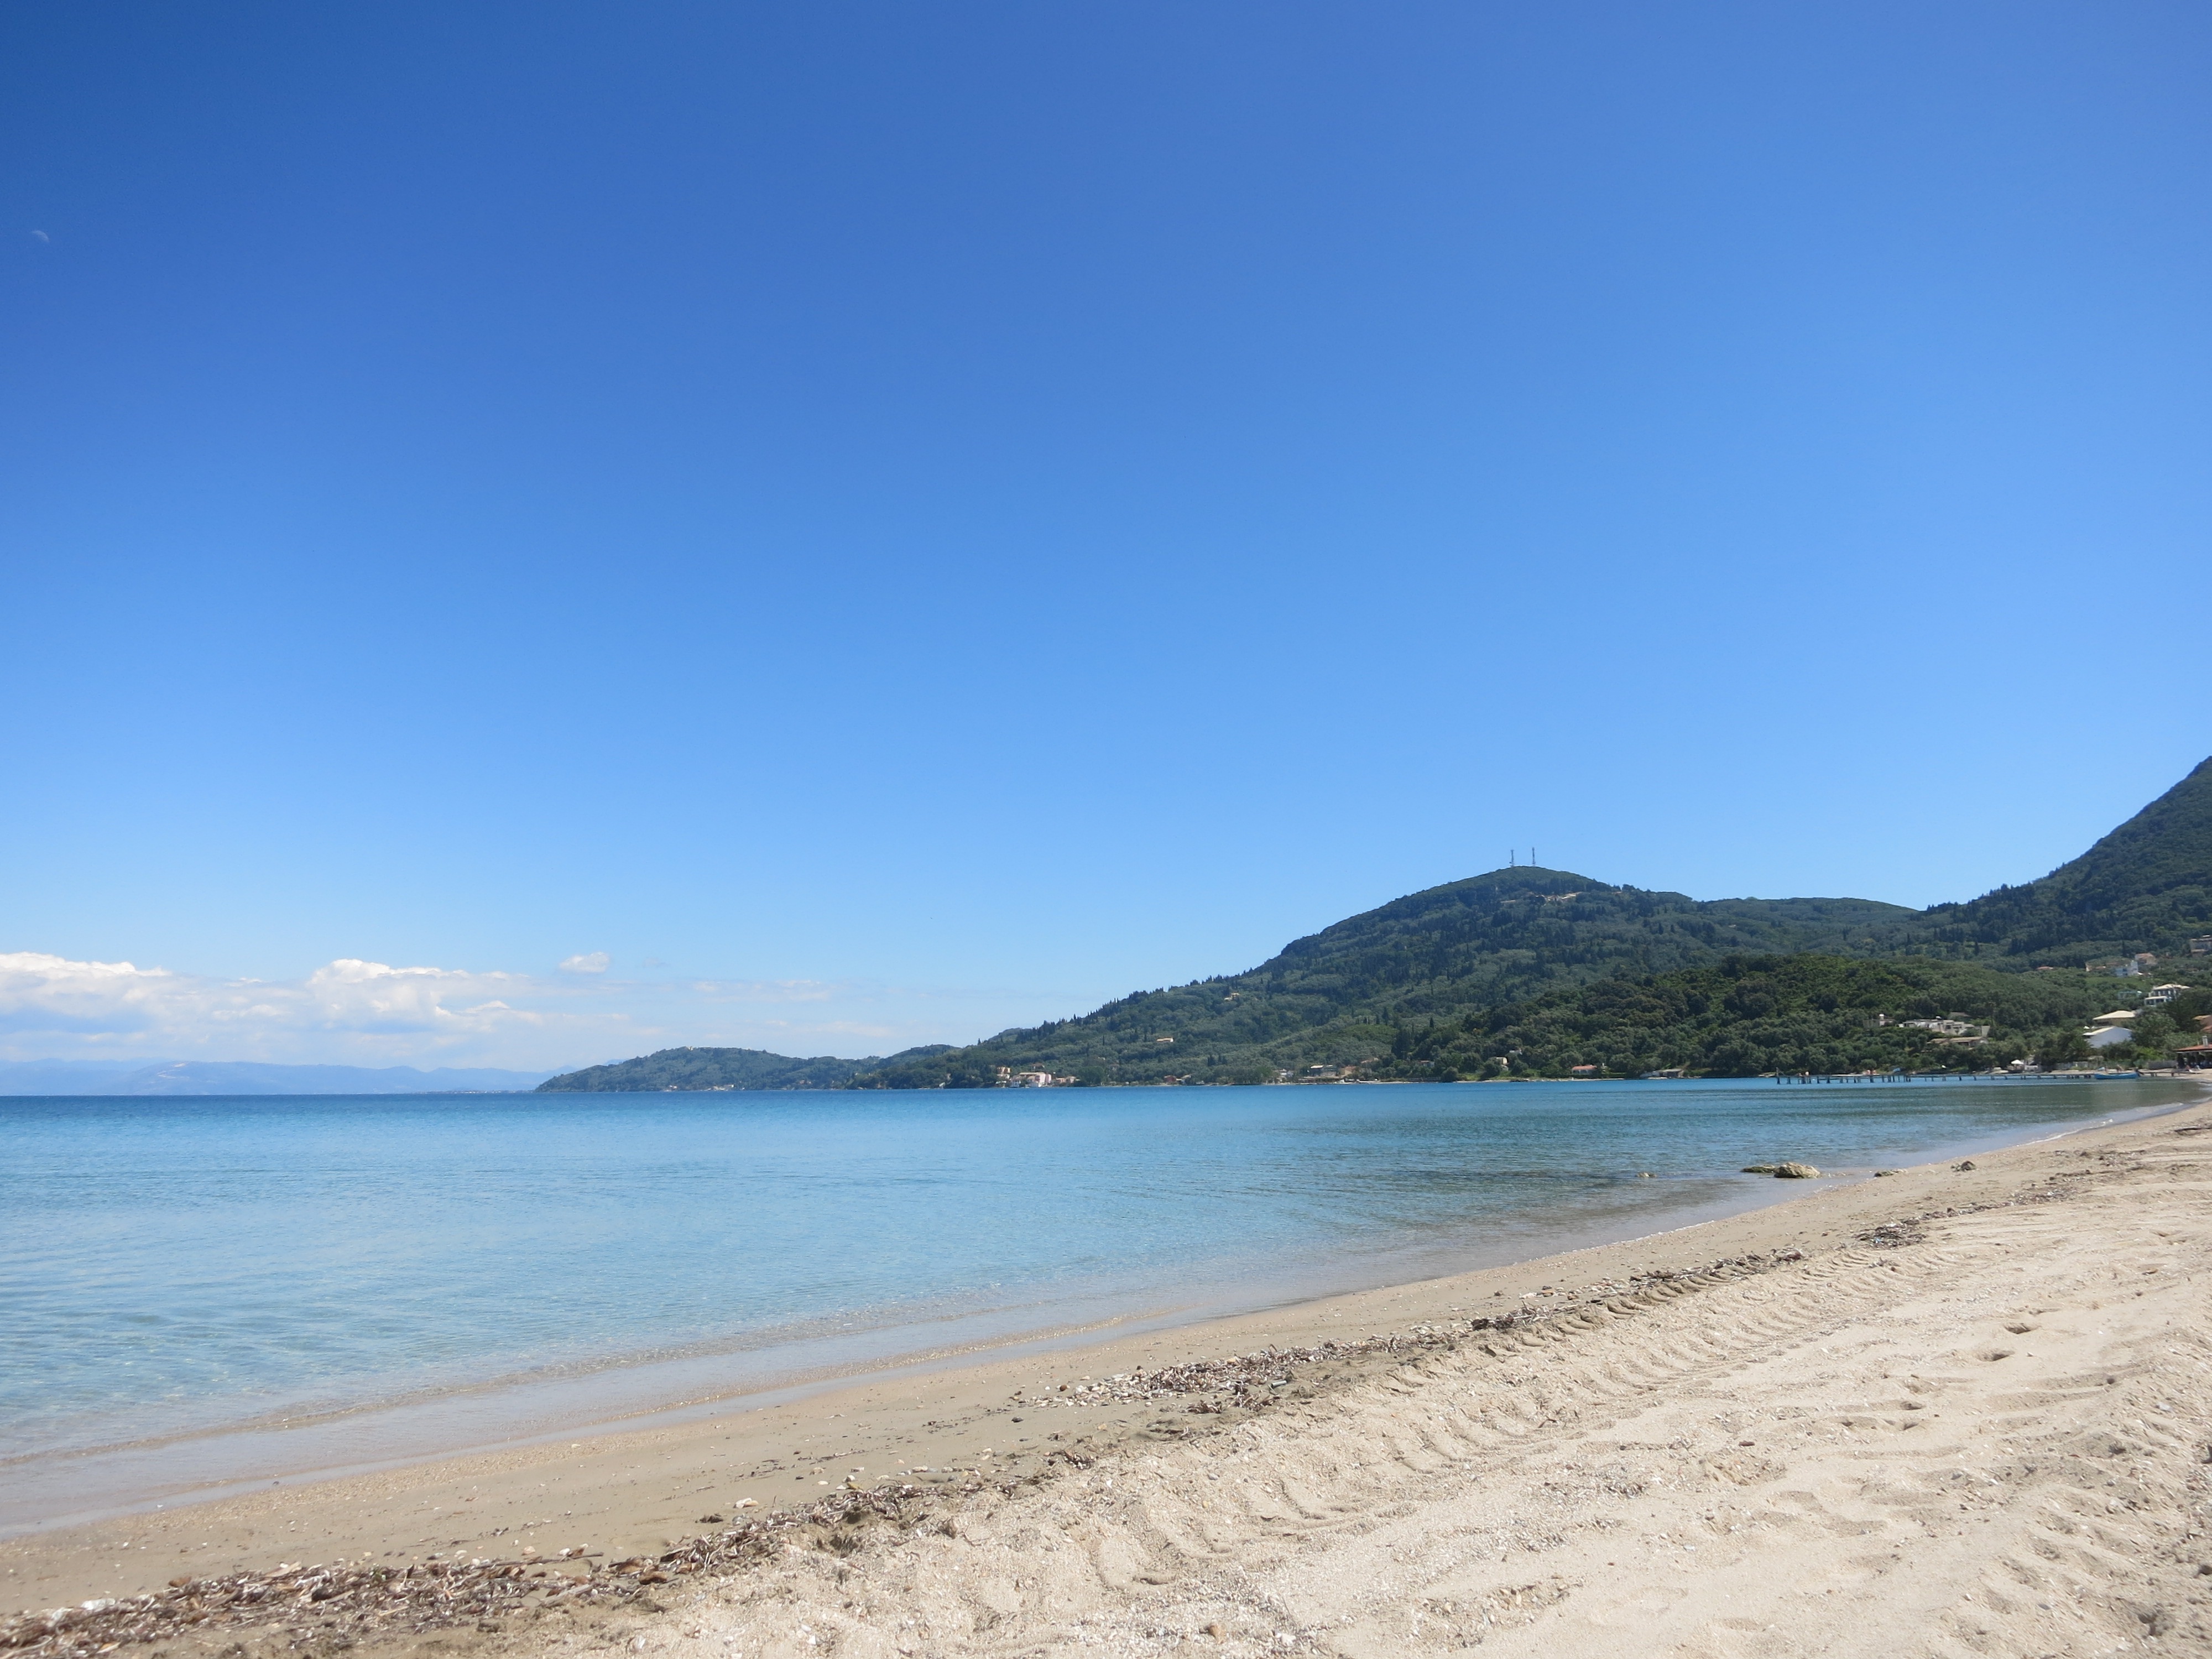
beach, sea, coast, sand, ocean, horizon, sky, shore, vacation, bay, blue, body of water, cape, corfu, griechemland